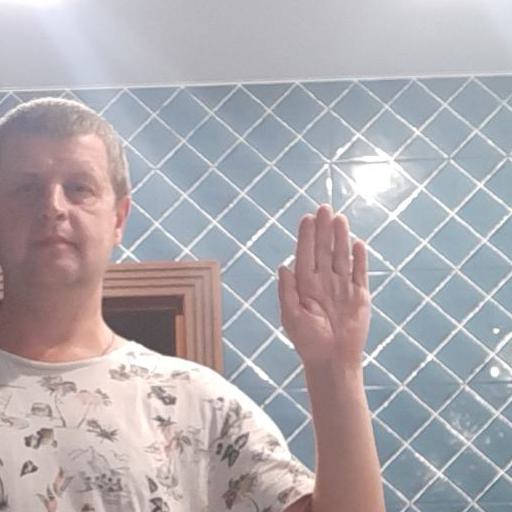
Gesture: stop